Dewoitine D.27

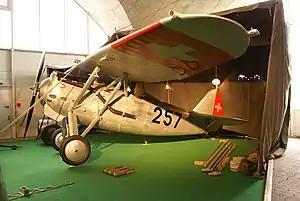

The Dewoitine D.27 was a parasol monoplane fighter aircraft designed by Émile Dewoitine in 1928.